Arp 272

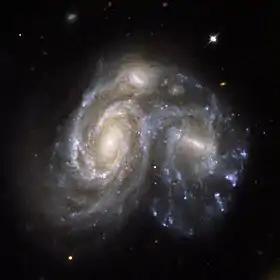
Arp 272 (NGC 6050, SDSSCGB 4240.3, IC 1179)

Arp 272 is a pair of interacting galaxies consisting of the two spiral galaxies NGC 6050 (left) and IC 1179 (right). Arp 272 lies around 450 million light years from Earth in the constellation of Hercules. The galaxies are part of the Hercules Cluster, which is itself part of the CfA2 Great Wall.